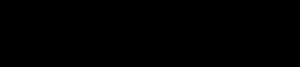
Le gras de tableau noir ou du tableau noir, ou encore lettres ajourées ou lettres double barre ou blackboard gras, est un style de fonte de caractères où l’on retrouve certaines lettres avec une barre, oblique ou verticale, en double. Elle est régulièrement utilisée dans les textes de mathématiques et de physique. Les symboles décrivent généralement des ensembles de nombres.